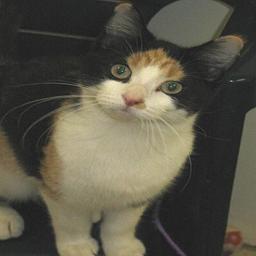
Animal: cats